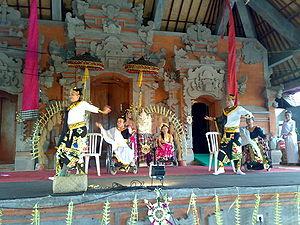
Populaire ou de société, la danse en fauteuil roulant est une danse destinée aux personnes à mobilité réduite. Ce handisport dérivé de la danse sportive est aussi une forme de thérapie pour les personnes touchées par un handicap, qui vise l’amélioration des états physiques et psychiques des individus. Elle est semblable à la danse sociale et se pratique en couple constitué d'un danseur ou d'une danseuse en fauteuil roulant et d'un ou d'une partenaire valide, ou deux partenaires en fauteuil roulant.